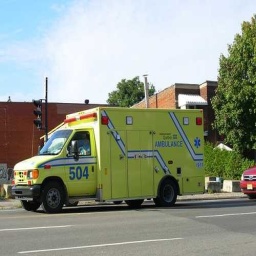
Label: ambulance